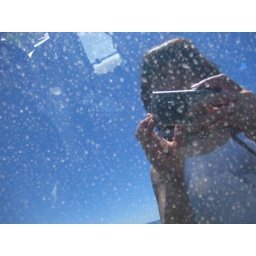
in the relection of the car window